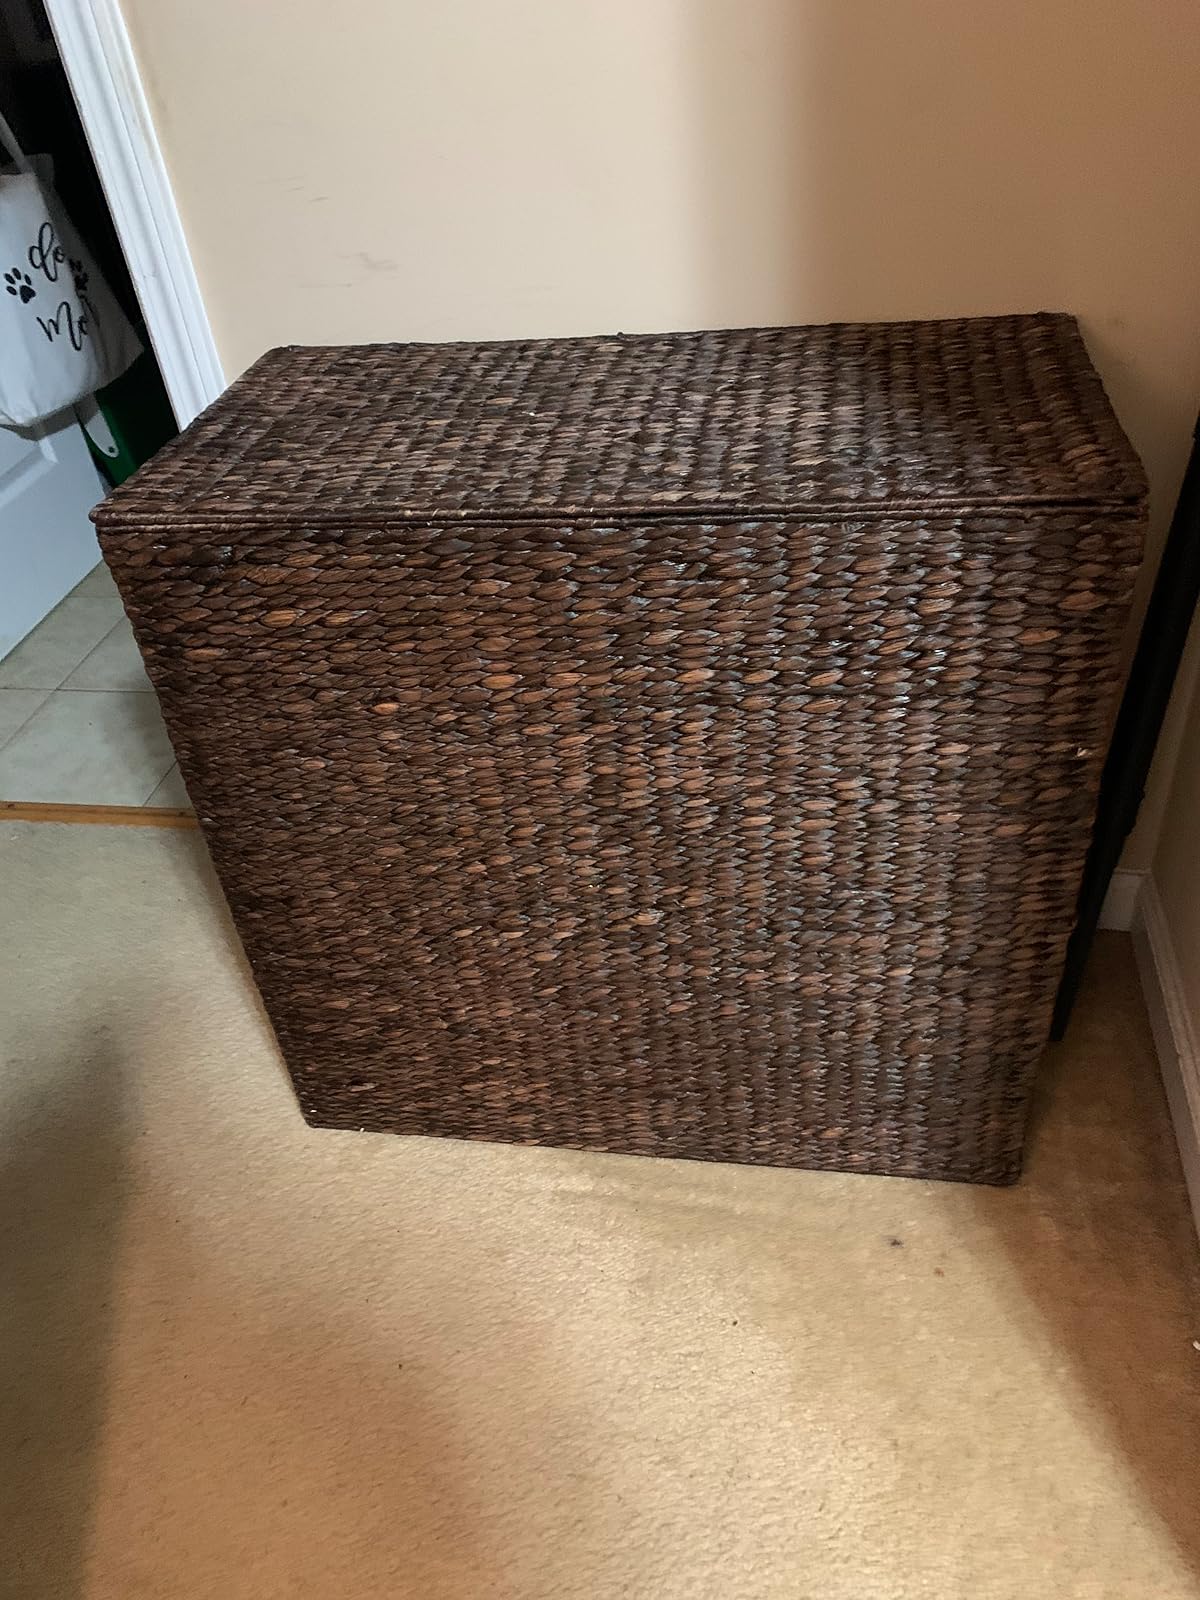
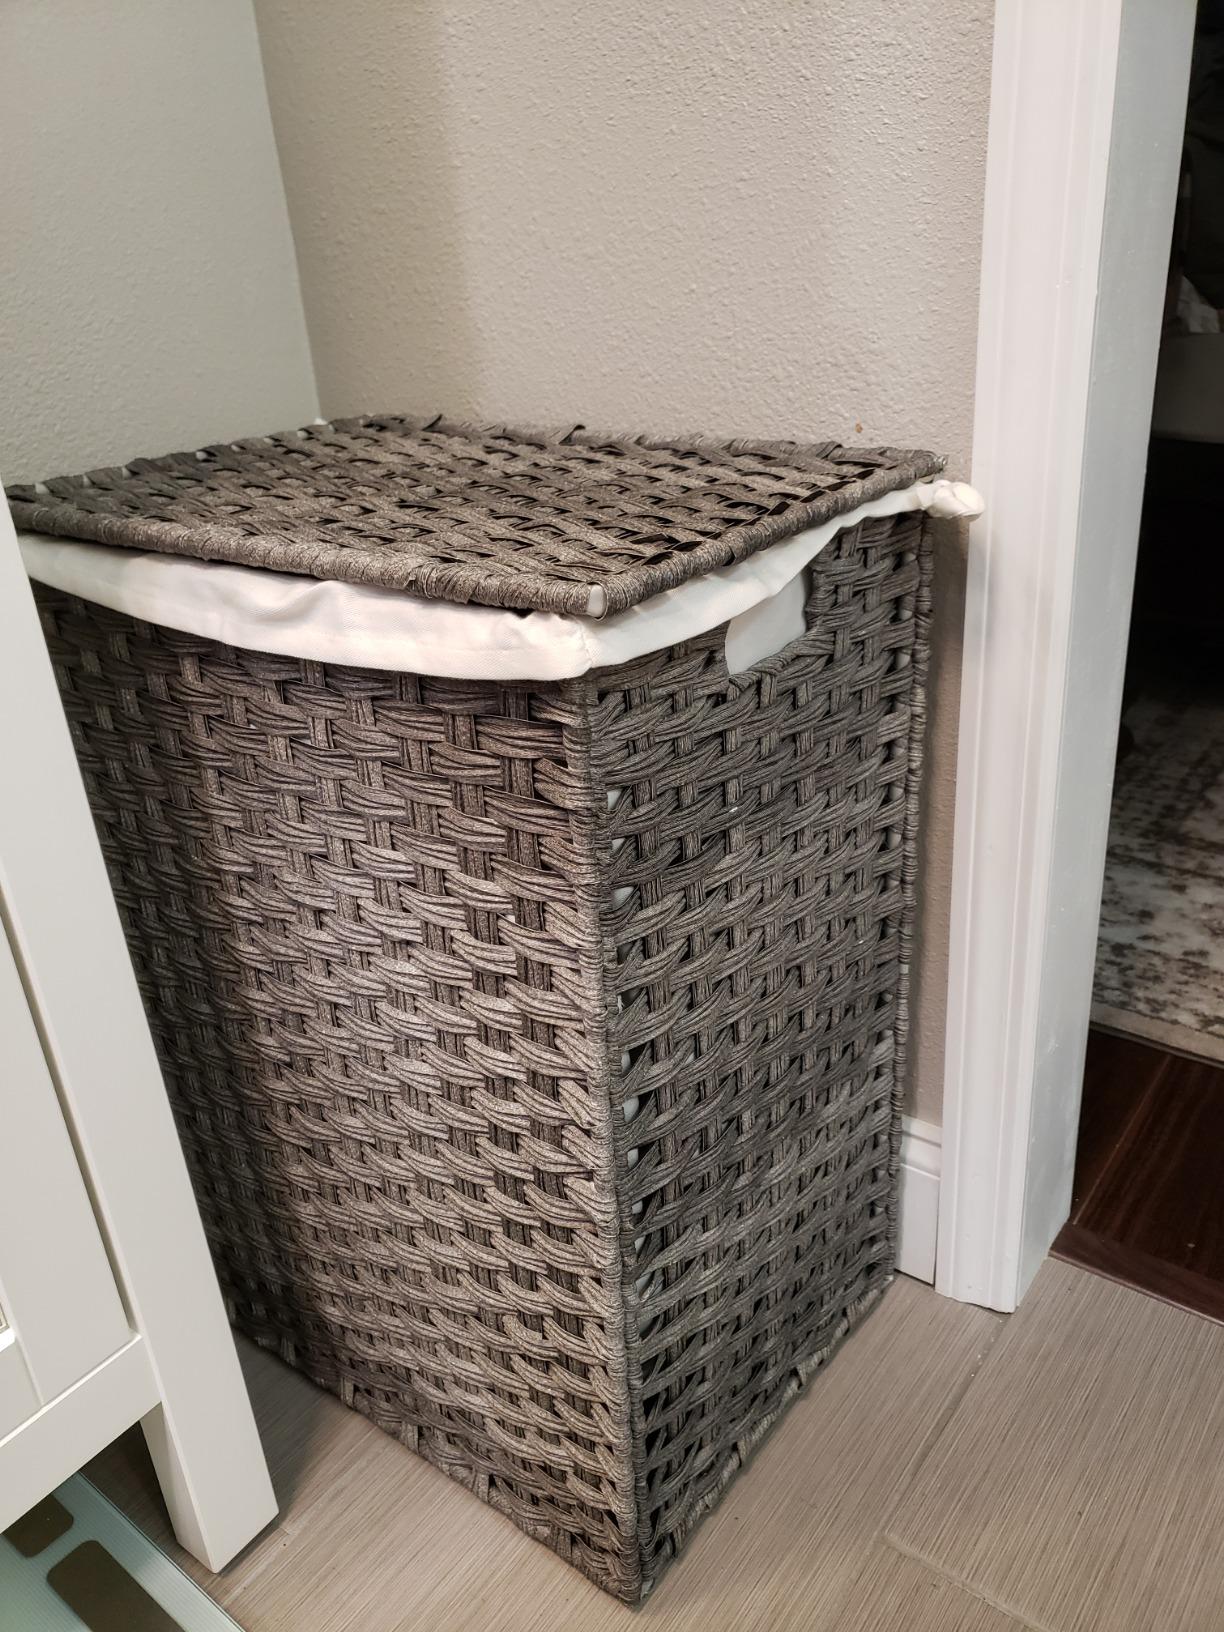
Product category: items_hamper
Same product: no